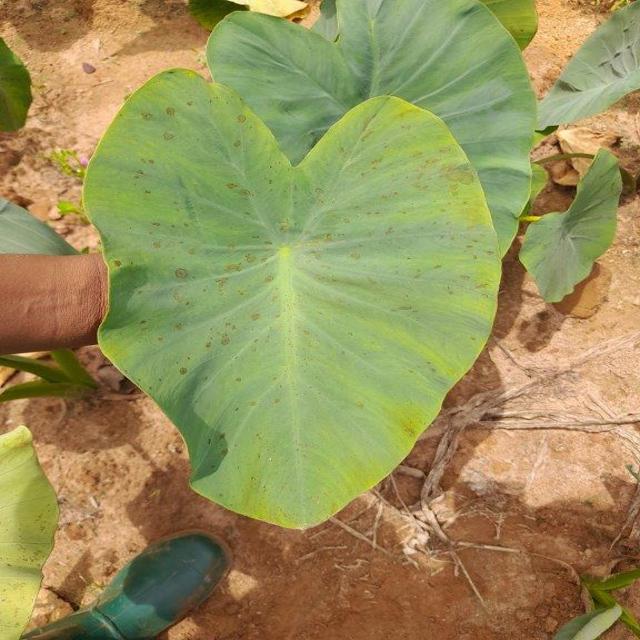
Label: Healthy